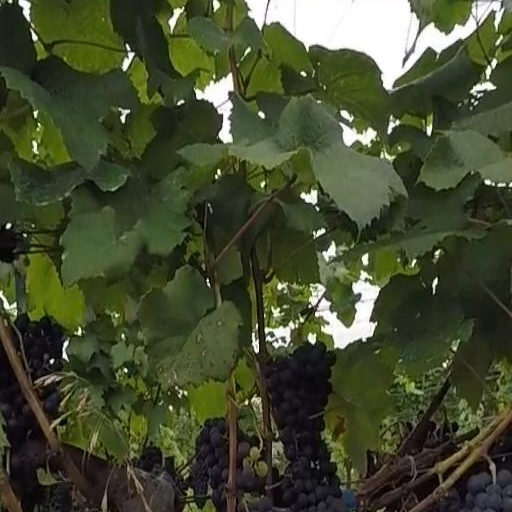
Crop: grape